2021–22 PHF season

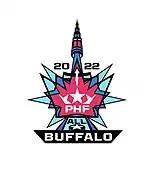
2022 PHF All-Star Game Logo

The 2022 PHF All-Star Game was originally scheduled to take place at the home of the Toronto Six, but was moved to Buffalo, home of the Beauts, due to COVID-19 restrictions in Ontario. At the same time as the relocation announcement, it was announced that the 2023 All-Star Game would be held in Toronto.